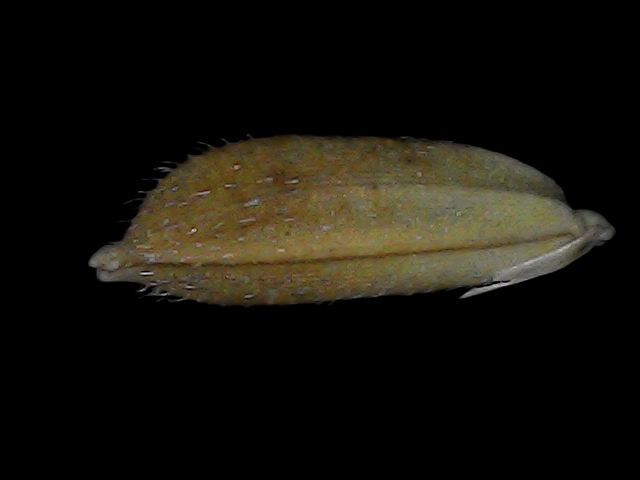
Rice variety: Bd93